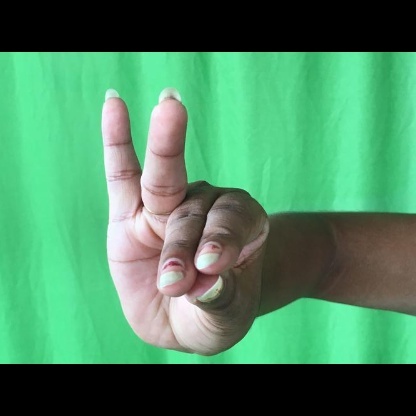
Mudra: Katakamukha